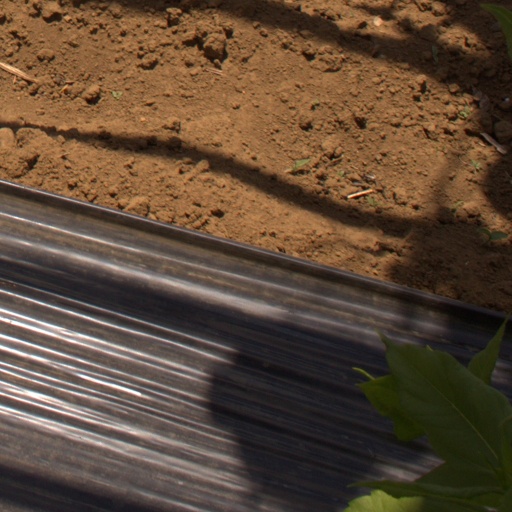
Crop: Jerusalem artichoke